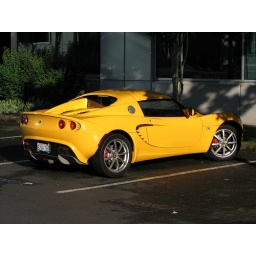
Owned by a Microsoft Xbox person in our office park.